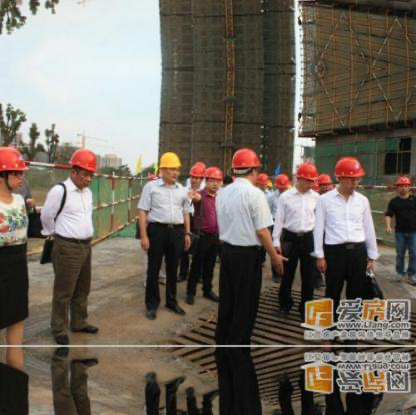
Objects in the image:
label: helmet
label: helmet
label: helmet
label: helmet
label: helmet
label: helmet
label: helmet
label: helmet
label: helmet
label: helmet
label: helmet
label: helmet